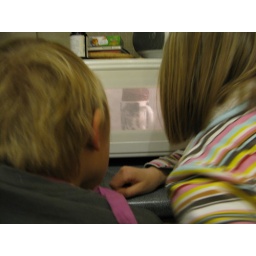
cake in a mug - stage 2 - bake